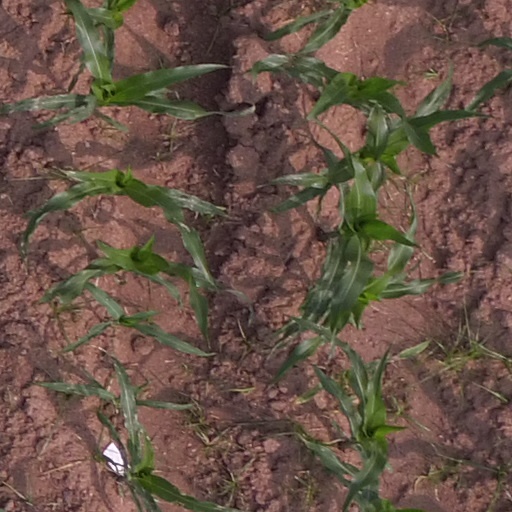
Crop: maize; corn